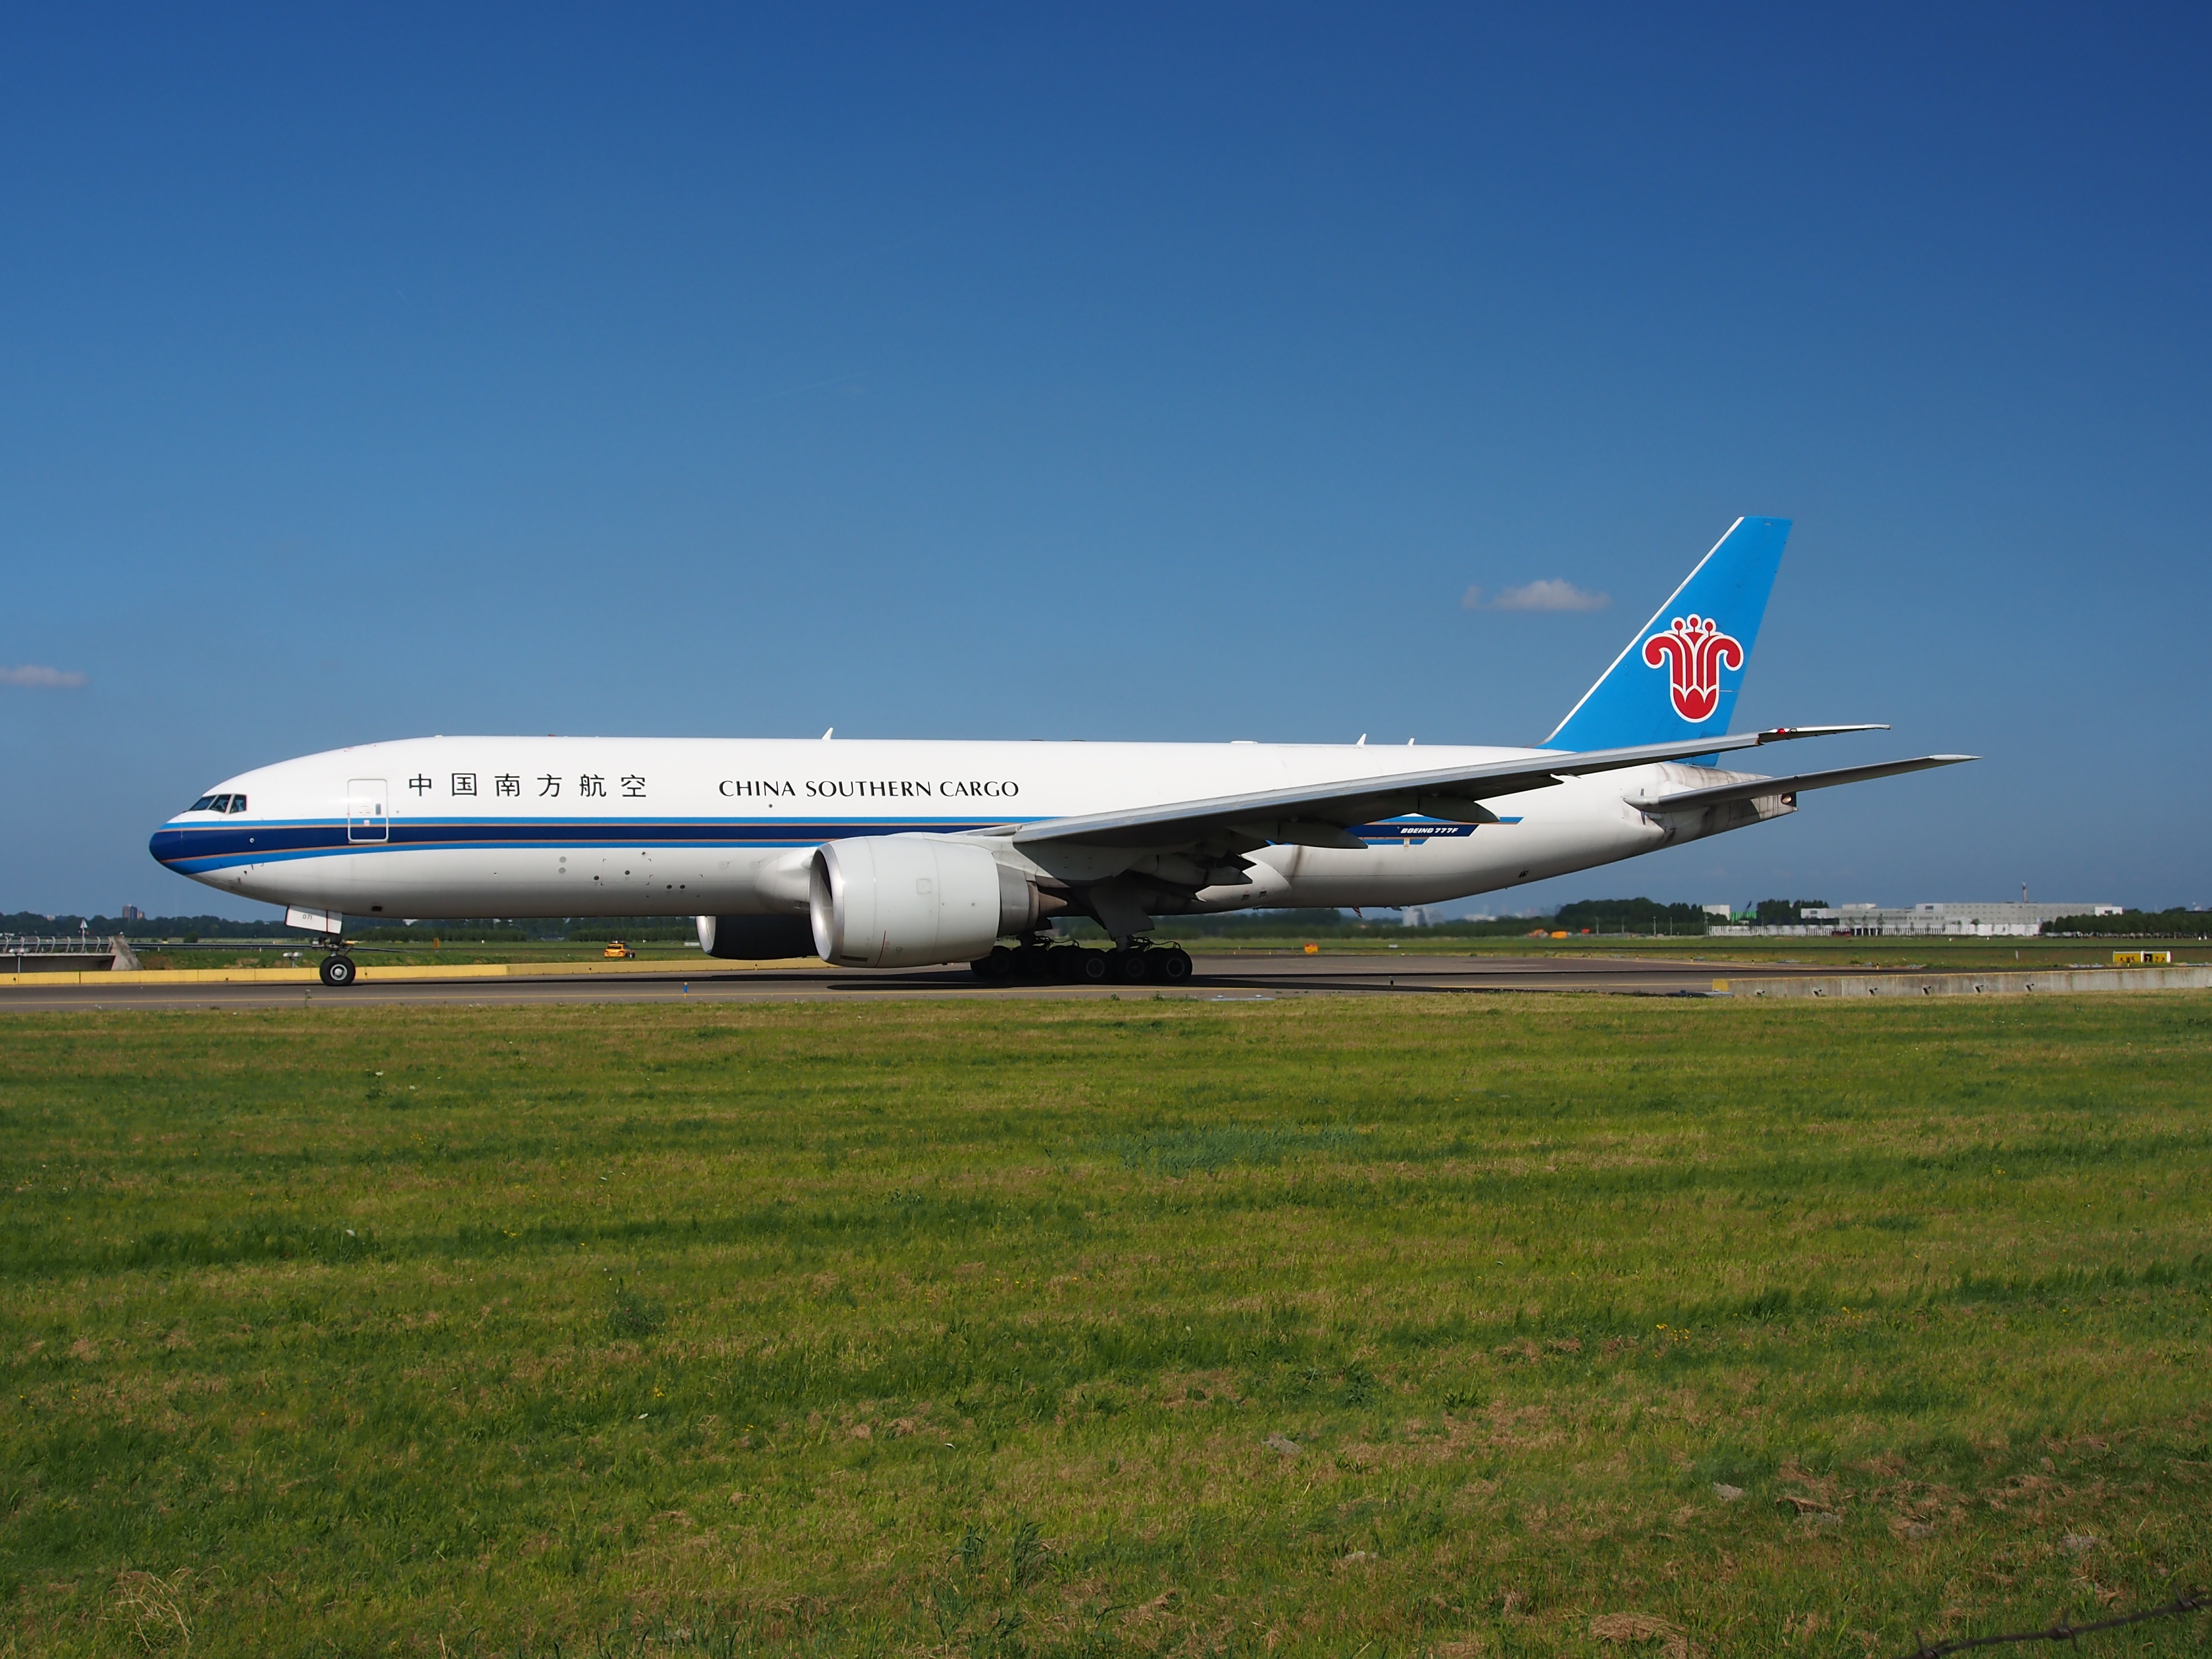
wing, airport, airplane, aircraft, jet, transportation, vehicle, airline, aviation, airliner, boeing, takeoff, jet aircraft, airbus a330, boeing 787 dreamliner, boeing 777, boeing 747, taxiing, boeing 767, air travel, china southern airlines, boeing 757, atmosphere of earth, wide body aircraft, narrow body aircraft